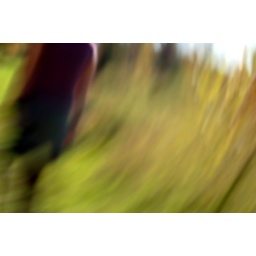
My daughter walking in a field in early October.